Yitro

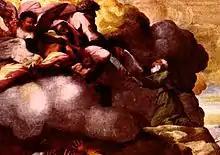
"Moses Receiving the Tablets of the Law" (fresco by Raphael circa 1518–1519 at the Apostolic Palace, Rome)

Rabbi Levi addressed the question that Deuteronomy 4:33 raises: "Did ever a people hear the voice of God speaking out of the midst of the fire, as you have heard, and live?" (Deuteronomy 4:33, in turn, refers back to the encounter at Sinai reported at Exodus 19:18–19, 20:1, and after.) Rabbi Levi taught that the world would not have been able to survive hearing the voice of God in God's power, but instead, as Psalm 29:4 says, "The voice of the Lord is with power." That is, the voice of God came according to the power of each individual—young, old, or infant—to receive it.